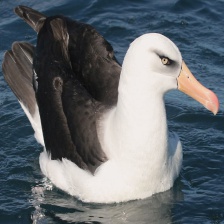
Species: ALBATROSS
Scientific name: DIOMEDEIDAE